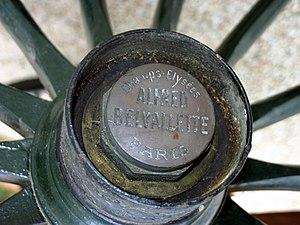
Détail d'un tonneau d'Alfred Belvalette
Alfred Norbert Jacques Belvallette, né à Boulogne-sur-Mer, dans le Pas-de-Calais, le 13 novembre 1848, décédé le 14 avril 1927 à Paris 16, est un fabricant de voitures hippomobiles et un inventeur français.